Brighton, South Australia

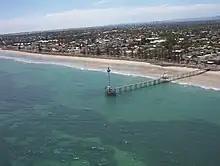

Brighton Post Office opened on 27 August 1849. Brighton Jetty Post Office opened on 1 March 1950 and closed in 1979.